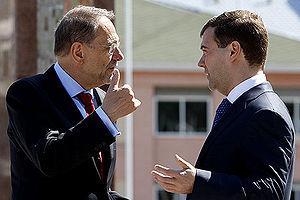
Le Haut représentant pour la politique étrangère et de sécurité commune était le principal coordinateur de la politique étrangère et de sécurité commune au sein de l'Union européenne depuis le traité d'Amsterdam en 1997.